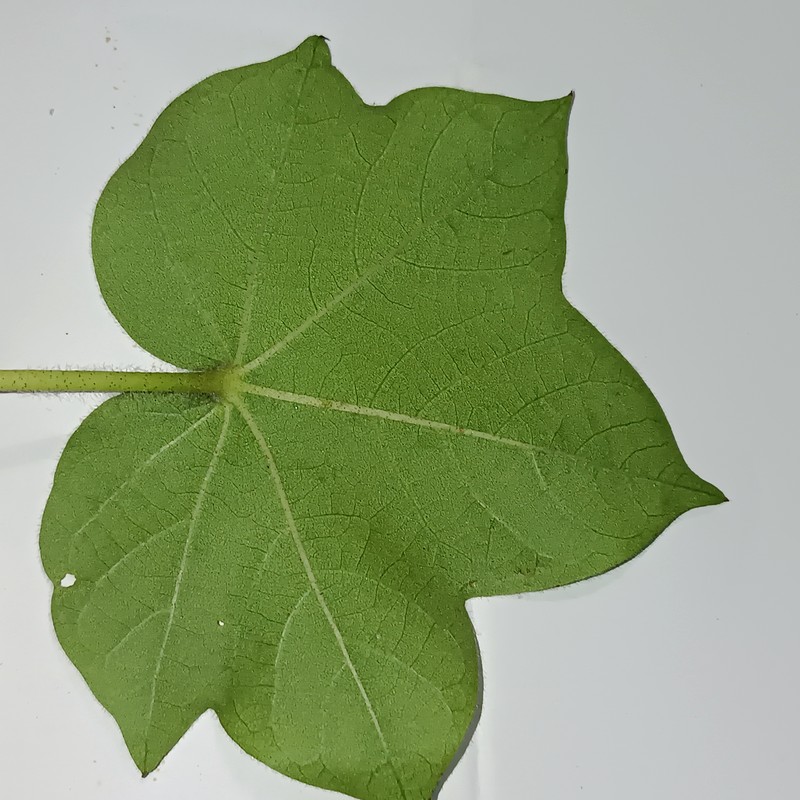
Label: Healthy Leaf